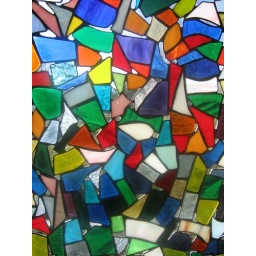
This unusual stained glass window is located in the First United Methodist Church in Pearisburg, VA.